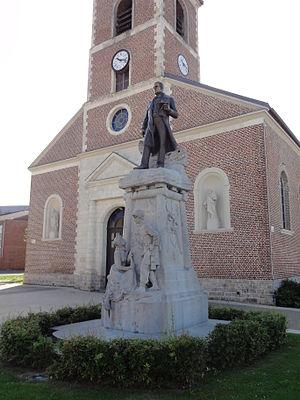
Monument à Charles Mathieu, Compagnie des mines de Douchy, Lourches, Nord, Nord-Pas-de-Calais, France. This building is inscrit au titre des Monuments Historiques. It is indexed in the Base Mérimée, a database of architectural heritage maintained by the French Ministry of Culture,
Cet article recense les soixante-douze monuments historiques du bassin minier du Nord-Pas-de-Calais. La plupart d'entre eux ont été classés ou inscrits en 2009 et 2010, puisqu'avant 2009, seuls une dizaine de monuments était classée ou inscrite. Une soixantaine l'a donc été en 2009 et 2010.
Trois-cent-cinquante-trois biens du bassin minier du Nord-Pas-de-Calais ont été inscrits sur la liste du patrimoine mondial de l'humanité le 30 juin 2012, lors de la trente-sixième session du comité du patrimoine mondial, organisé par l'Unesco du 24 juin au 6 juillet 2012 à Saint-Pétersbourg.
La fosse Saint-Mathieu ou nᵒ 1 de la Compagnie des mines de Douchy est un ancien charbonnage du Bassin minier du Nord-Pas-de-Calais, situé à Lourches. La fosse est commencée en 1833 sous l'impulsion de Charles Mathieu. Des corons sont bâtis à proximité de la fosse, ainsi que les grands bureaux, l'église, et la maison du directeur de la compagnie. Un monument est inauguré en l'honneur de ce premier directeur en 1900. La fosse cesse d'extraire en 1924, elle est utilisée pour assurer l'aérage de la fosse Schneider.